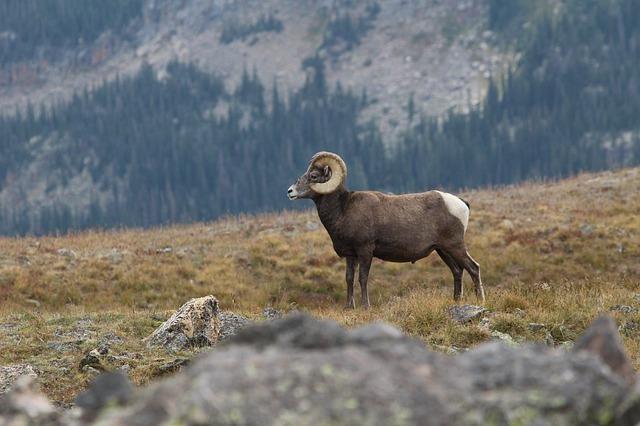
sheep